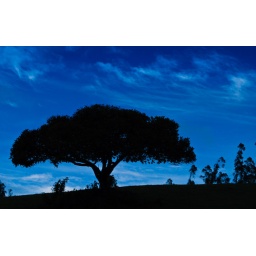
a big tree standing on a hill in ooty ,, watch out for the small shrubs which compliment the big tree